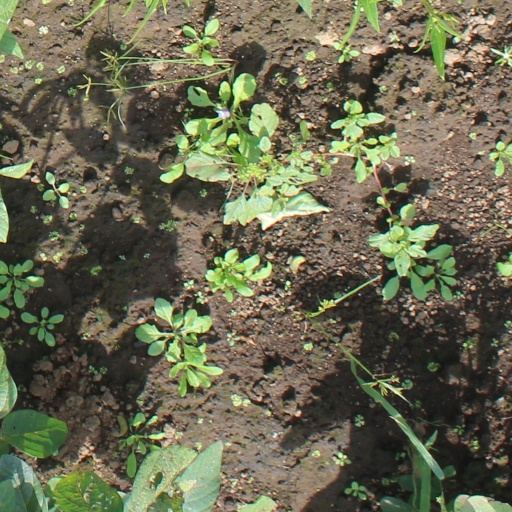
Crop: soybean